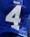
Number: 4